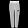
Label: Trouser